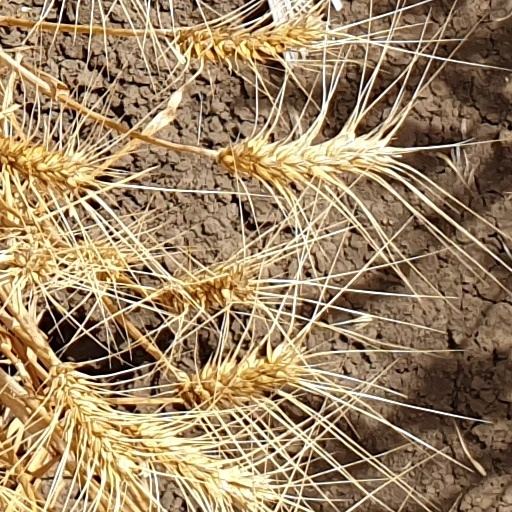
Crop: wheat